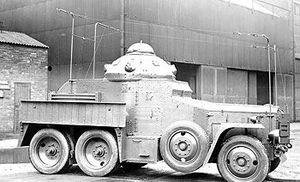
La compagnie d'automobiles Dōwa est une manufacture d'automobiles, de camions, et d'automitrailleuses basée à Hsinking au Mandchoukouo.